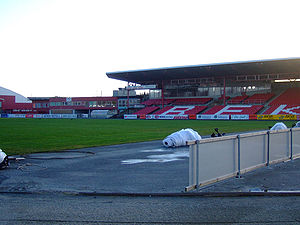
Bryne Fotballklubb
Bryne Stadion
Bryne Idrettslag er en norsk fodboldklub, hjemmehørende i byen Bryne, som blev stiftet 10. april 1926. Klubben spiller i den norske PostNord-ligaen.